Transcription (biology)

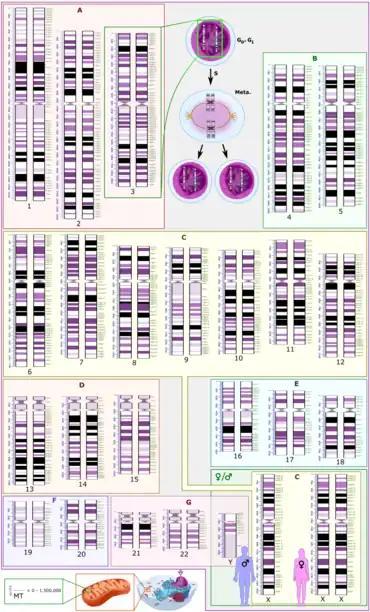
Schematic karyogram of a human, showing an overview of the human genome on G banding, wherein the lighter regions are generally more transcriptionally active, whereas darker regions are more inactive, including non-coding DNA.

As noted in the previous section, transcription factors are proteins that bind to specific DNA sequences in order to regulate the expression of a gene. The binding sequence for a transcription factor in DNA is usually about 10 or 11 nucleotides long. As summarized in 2009, Vaquerizas et al. indicated there are approximately 1,400 different transcription factors encoded in the human genome by genes that constitute about 6% of all human protein encoding genes. About 94% of transcription factor binding sites (TFBSs) that are associated with signal-responsive genes occur in enhancers while only about 6% of such TFBSs occur in promoters.